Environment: real
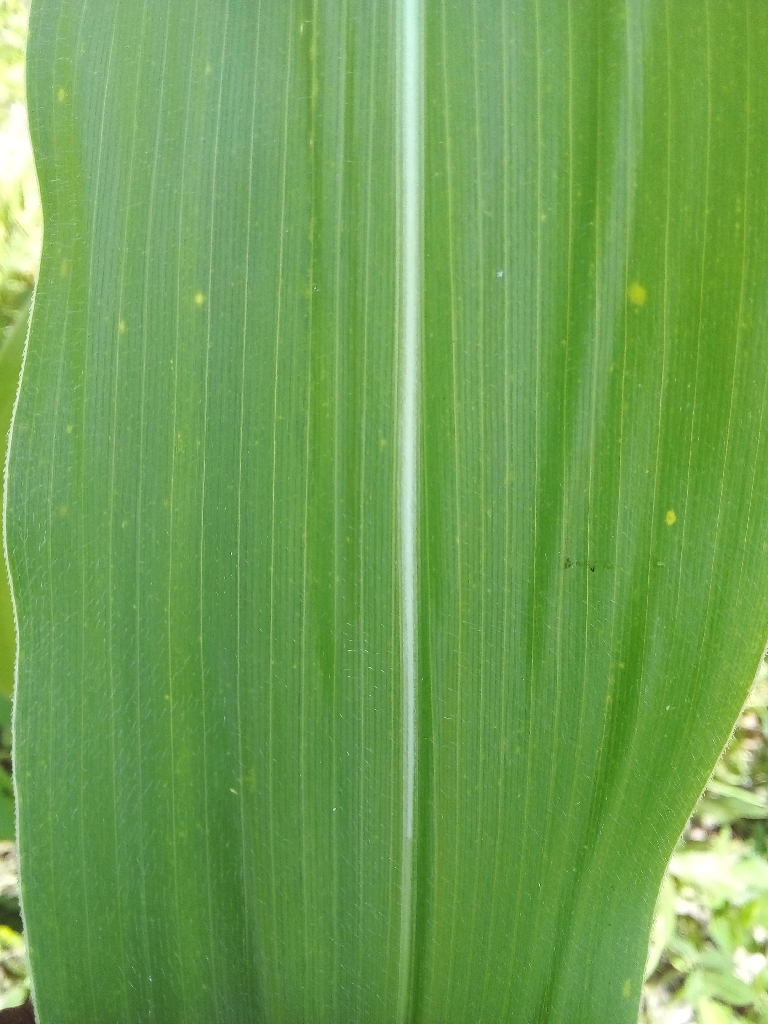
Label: healthy